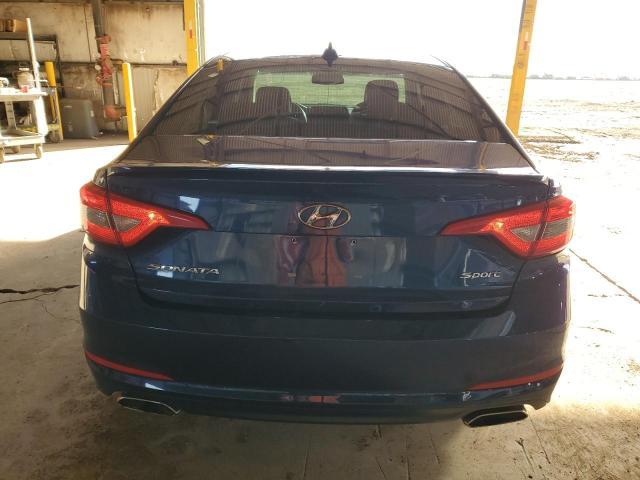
Aucun dommage détecté.
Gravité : aucun